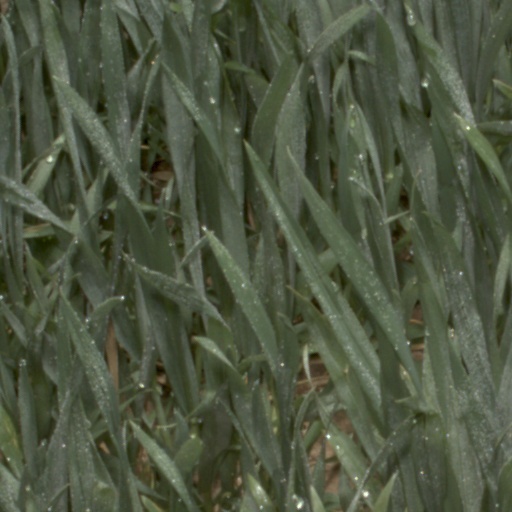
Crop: wheat